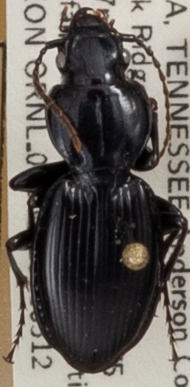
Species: Cyclotrachelus fucatus
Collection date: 2021-05-12
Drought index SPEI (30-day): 0.54
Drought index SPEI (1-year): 0.128
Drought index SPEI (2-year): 2.09